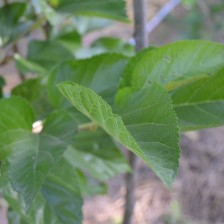
Variety: ChiangMaiBuriram60